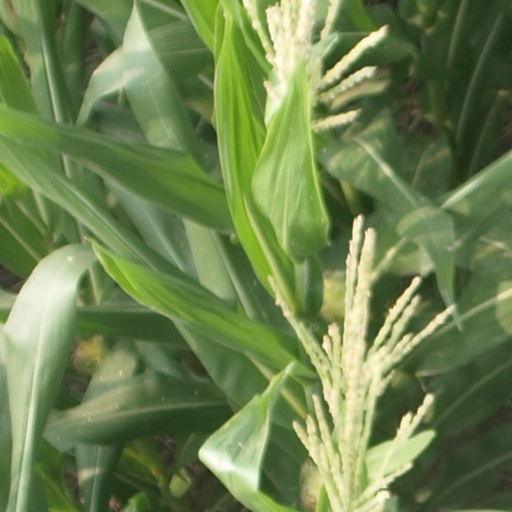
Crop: maize; corn